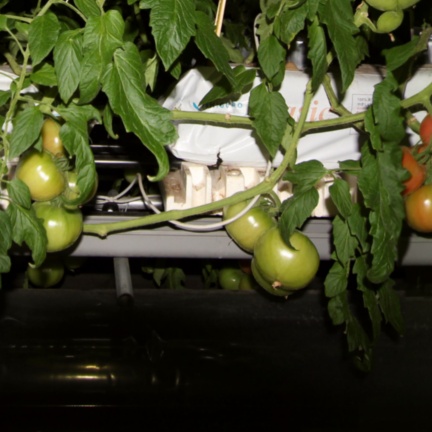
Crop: tomato